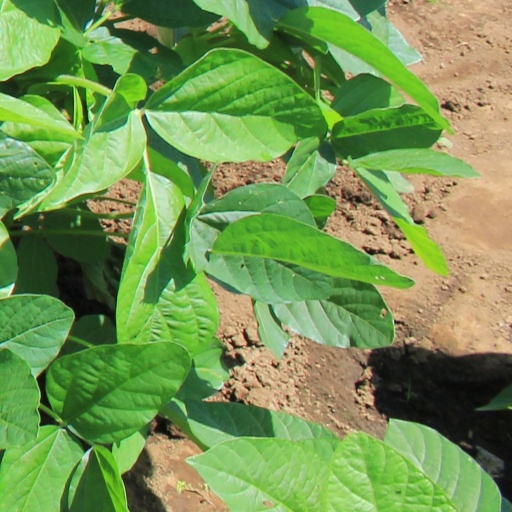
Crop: soybean